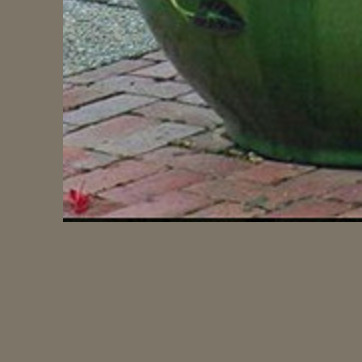
Material: brick